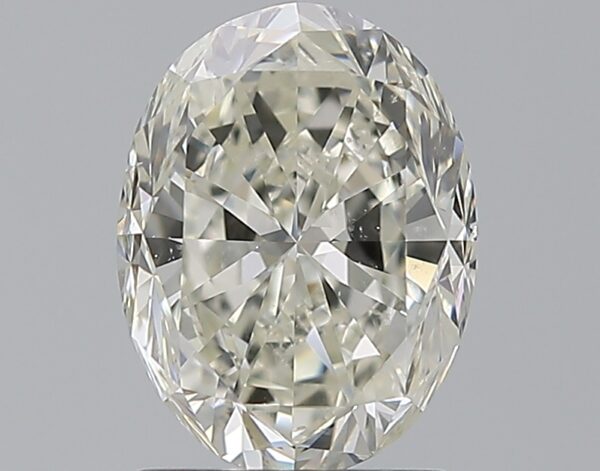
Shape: oval
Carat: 1.7
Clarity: SI1
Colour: K
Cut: GD
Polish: EX
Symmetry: VG
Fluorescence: F
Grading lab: GIA
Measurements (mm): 8.31 x 6.28 x 4.4